Port Shelter

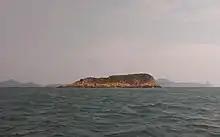
Ping Min Chau as seen from the West

These islands are considered within the boundary of the water body of the Port Shelter proper: The three largest islands were Kau Sai Chau, Jin Island and Sharp Island respectively.